James Wesley Rawles

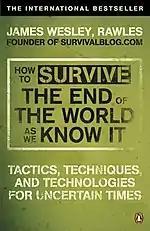
Cover of "How To Survive The End Of The World As We Know It"

His "How to Survive the End of the World as We Know It: Tactics, Techniques, and Technologies for Uncertain Times" is a non-fiction book drawn primarily from his posts on SurvivalBlog.com. The book was described as "The preppers' Bible", by a Reuters journalist. His blog addresses preparing for the multitude of possible threats toward society. Rawles describes how to prepare against a post-disaster society that suffers looting, armed violence and food shortages. He recommends establishing rural safe havens at least 300 miles from the nearest major city, financial planning for a future barter-based economy, water retrieval and purification, food production and storage, security and self-defense techniques and strategies.